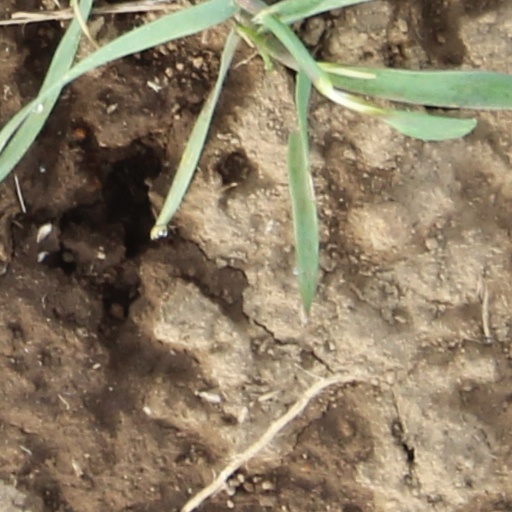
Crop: wheat